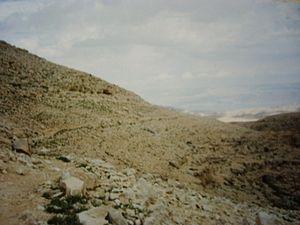
Le calendrier liturgique de Jérusalem comprend 72 ou 73 lieux de station, au premier rang desquels se trouvent l'Anastasis et l'église du Martyrium qui lui est attachée. La description qui suit reprend le classement opéré dans un article de la revue Proche-Orient chrétien, toutefois en renumérotant les lieux à partir de 1 dans chacune des trois sections et en commençant par la troisième. Dans chaque section les lieux sont indiqués en fonction de leur introduction chronologique dans le calendrier liturgique, sauf pour les lieux A.19 et C.9-15 qu'aucun critère chronologique ne permet de dater. Les références sont faites en général au lectionnaire géorgien, sachant que les stations les plus anciennes sont aussi indiquées dans le vieux lectionnaire arménien et Égérie.